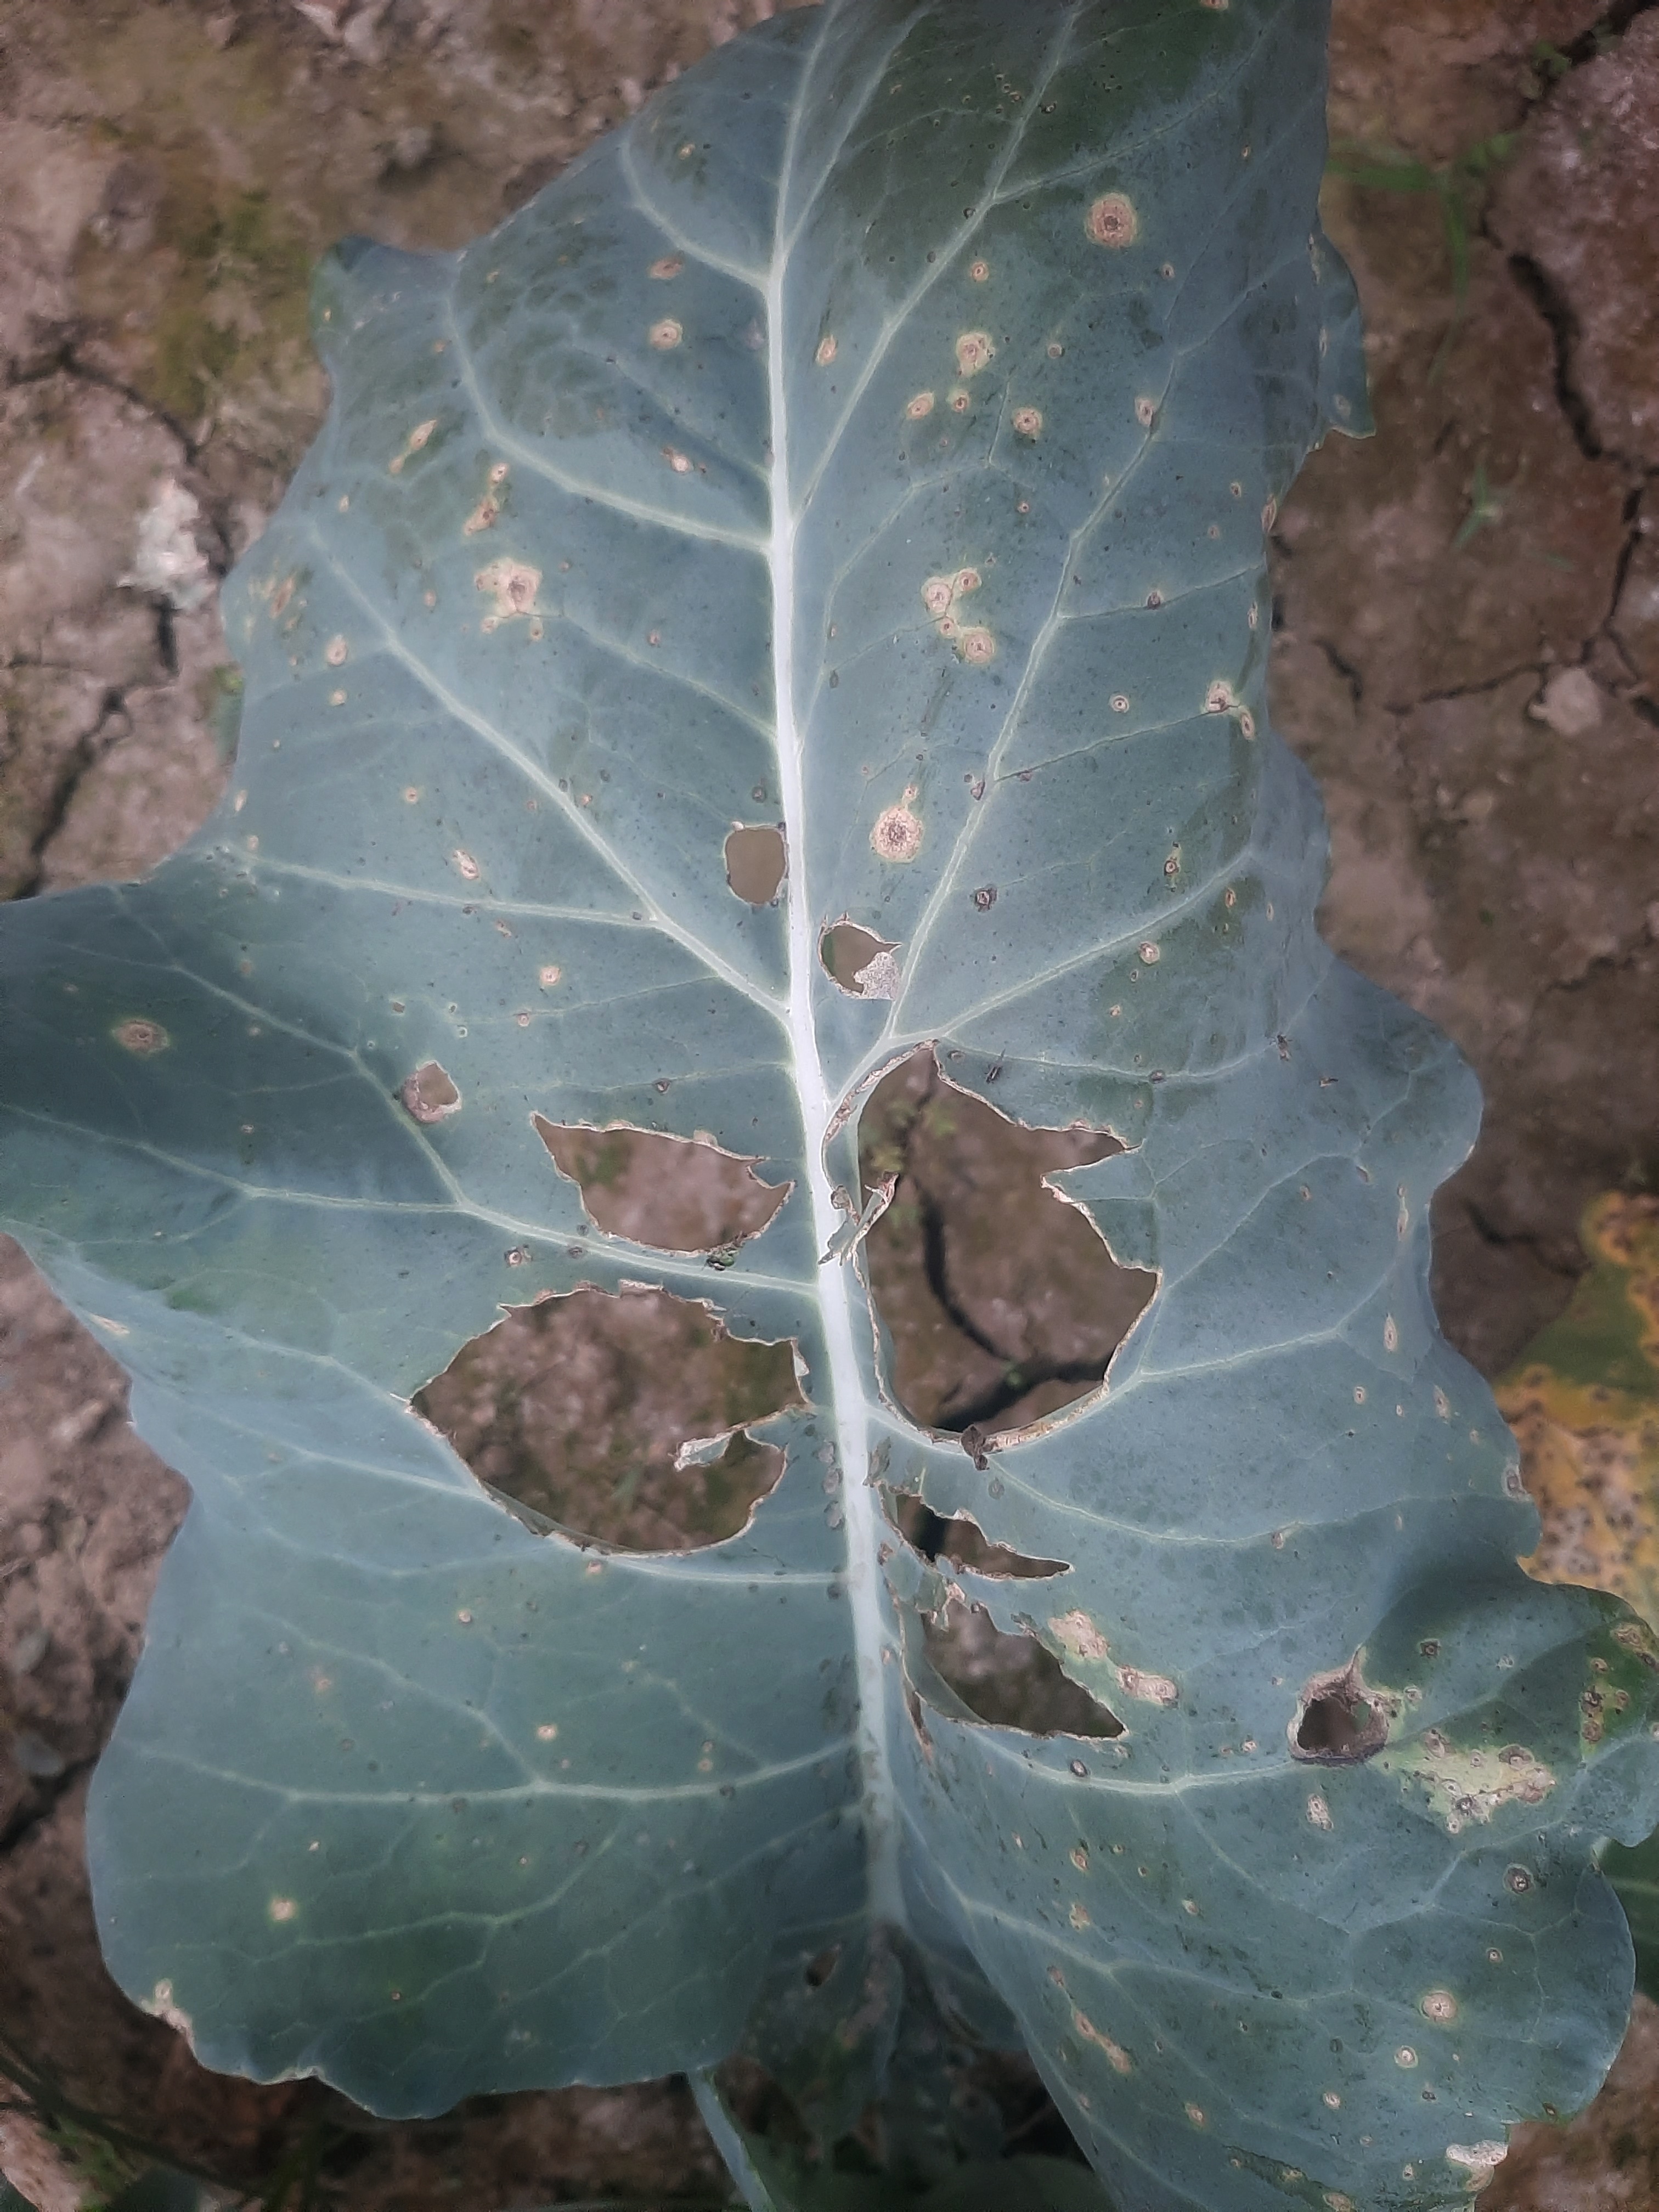
Label: Black Rot